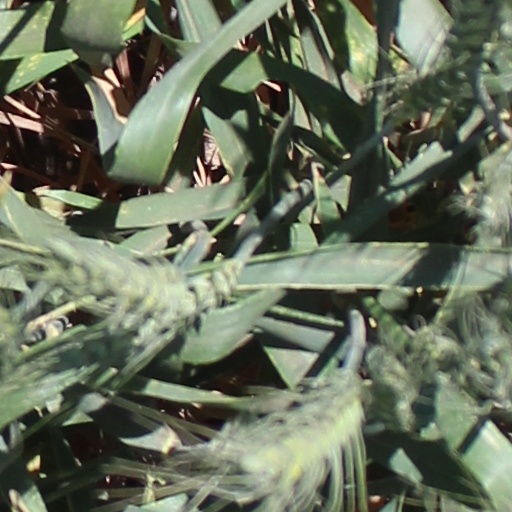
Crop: wheat